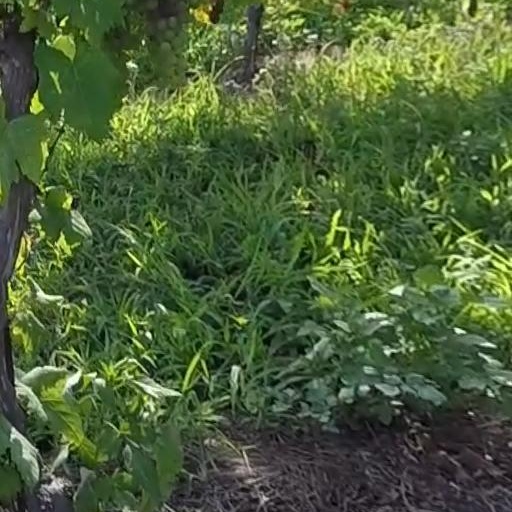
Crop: grape